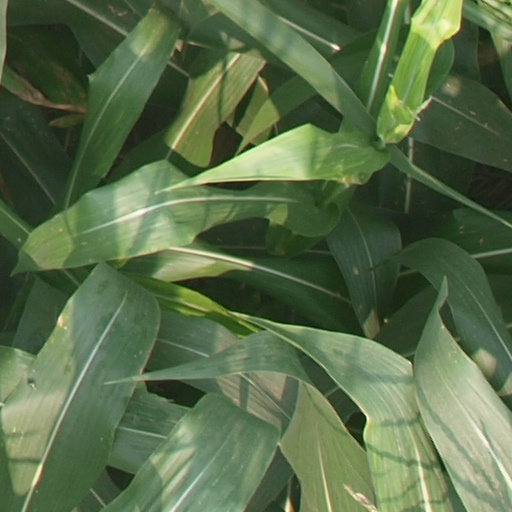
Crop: maize; corn